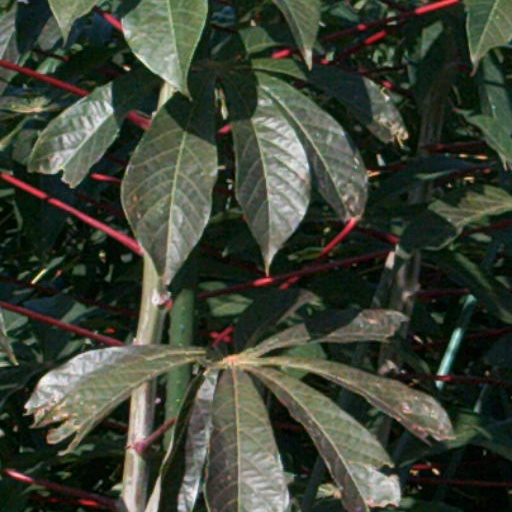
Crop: cassava